HaloTag

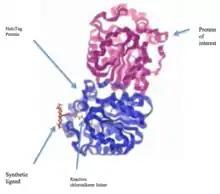
Different parts of the fusion protein. As illustrated in the figure, HaloTag protein consists of the synthetic ligand and reactive chloroalkane linker parts. The HaloTag protein is attached to the protein of interest.

HaloTagged fusion proteins can be expressed using standard recombinant protein expression techniques. Furthermore, there are several commercial vectors available that just require insertion of a gene of interest. Since bacterial dehalogenases are relatively small and the reactions described above are foreign to mammalian cells, there is no interference by endogenous mammalian metabolic reactions. Once the fusion protein has been expressed, there is a wide range of potential areas of experimentation including enzymatic assays, cellular imaging, protein arrays, determination of sub-cellular localization, and many additional possibilities.